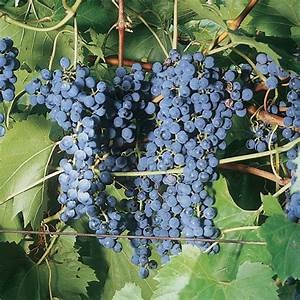
Label: grape